Tourism in Greece

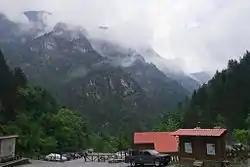
Mountain lodge in Mount Olympus

The most-visited region of Greece is that of Central Macedonia in northern Greece, near some of the most popular attractions in the country such as Halkidiki, Mount Olympus, Pella, the birthplace of Alexander the Great, and Greece's second-largest city, Thessaloniki. In 2009, Central Macedonia welcomed 3.6 million tourists, or 18% of the total number of tourists who visited Greece that year, followed by Attica (2.6 million) and the Peloponnese (1.8 million). Northern Greece is the country's most-visited region, with 6.5 million tourists, while Central Greece comes second with 6.3 million.